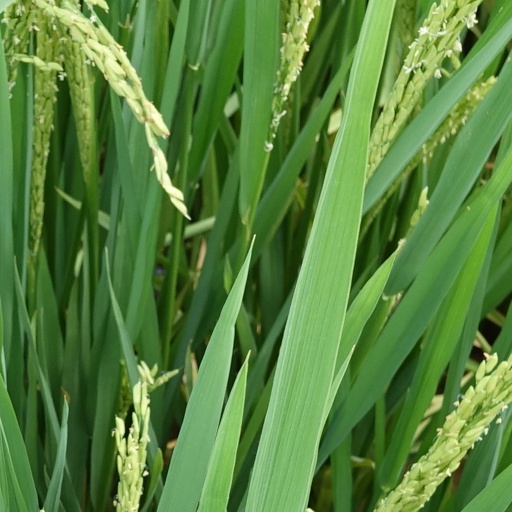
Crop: rice